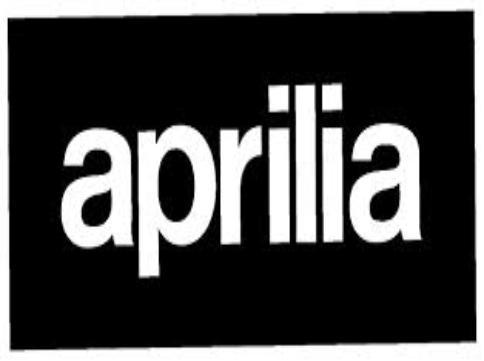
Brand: Aprilia
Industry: Transportation